Philip Manuel

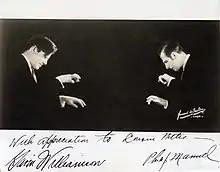
Gavin Williamson and Philip Manuel

Philip Manuel (1893 – October 6, 1959) was an American pianist, organist, harpsichordist and music educator. With pianist, organist and harpsichordist Gavin Williamson, he formed a duo in 1922, known as Manuel and Williamson, that helped promote the use of harpsichords as concert instruments. In the spring of 1935, the duo were the first professionals to play Bach's Concerto for Four Harpsichords, BWV 1065, in the United States on this instrument.